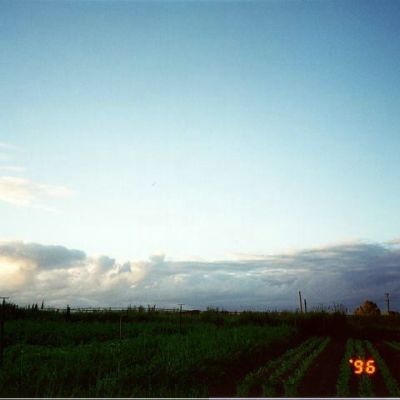
Cloud type: Stratocumulus (Sc)